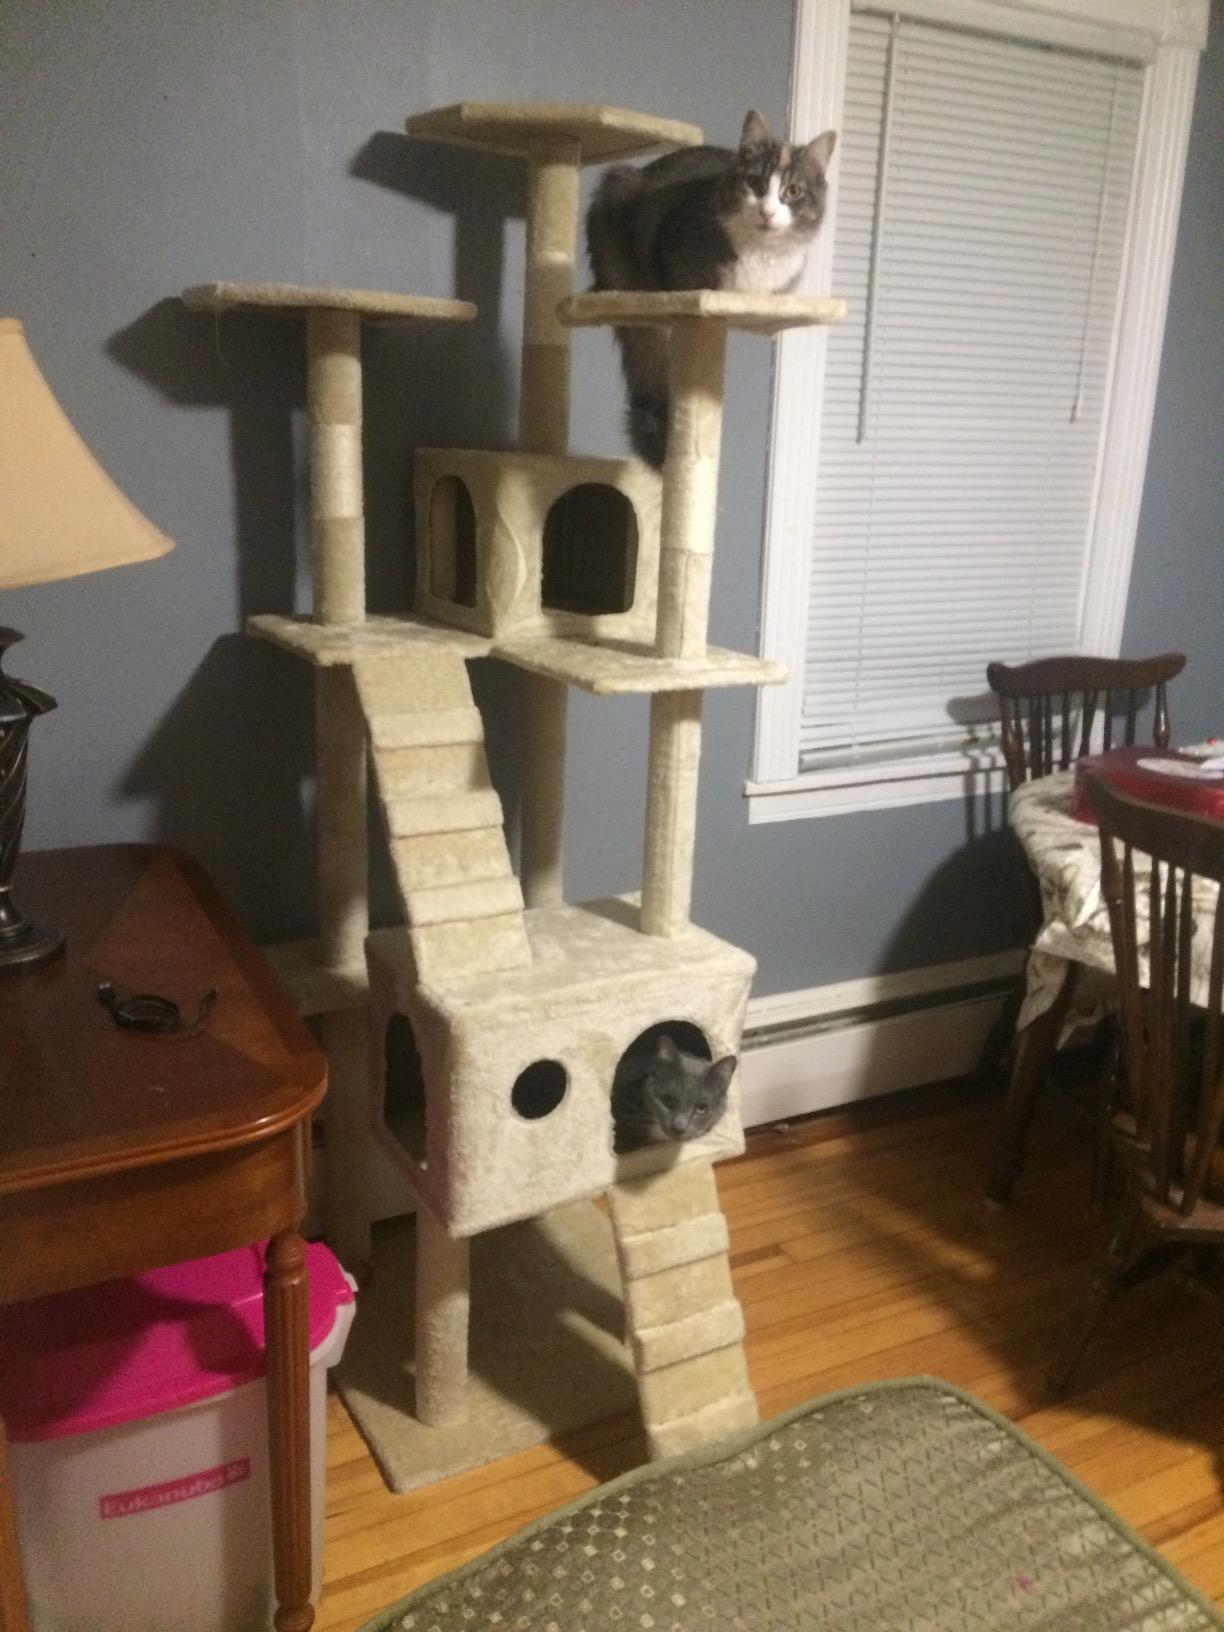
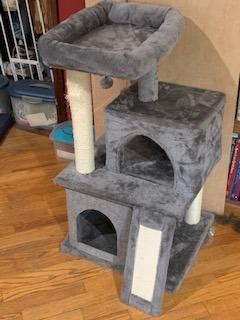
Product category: items_cat tree
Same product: no